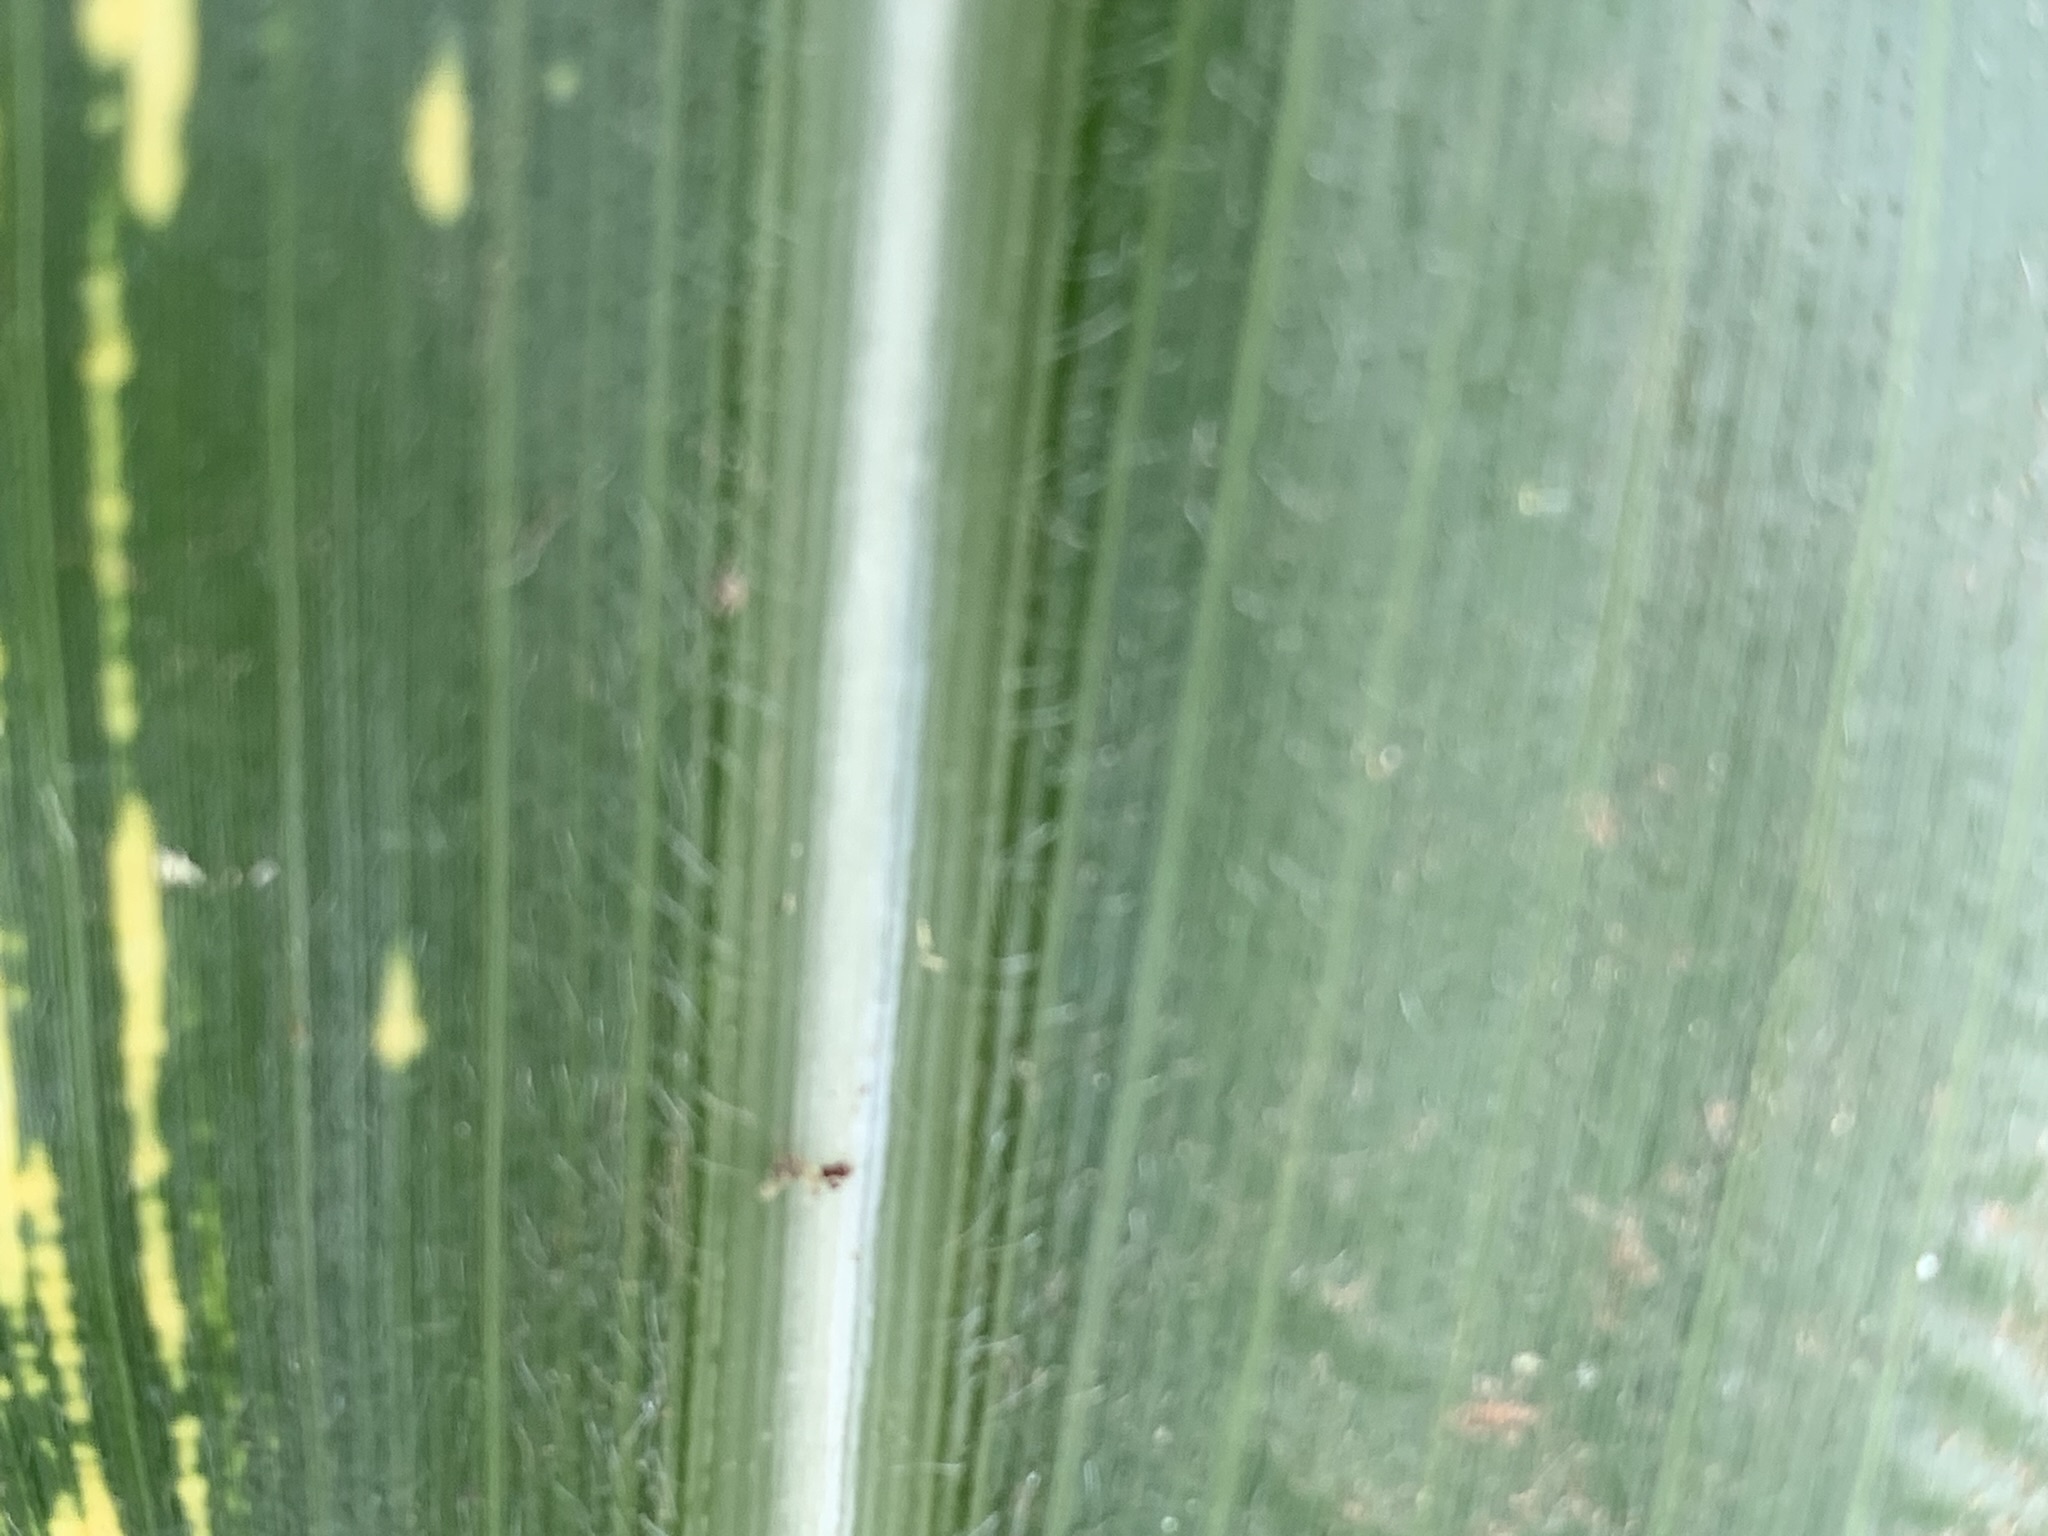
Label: MSV